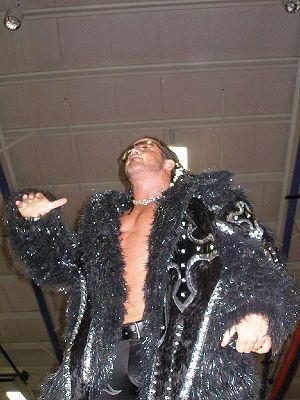
MNM est une ancienne équipe de catcheurs heels de catch de la WWE et de l'Ohio Valley Wrestling composée de Joey Mercury, Johnny Nitro, appelé maintenant John Morrison, et Melina Perez. Le nom de l'équipe est un sigle tiré des noms de ring des trois lutteurs.